Novaculite

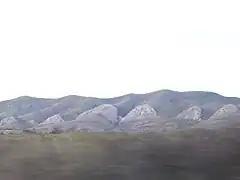
Novaculite forms light grey flatirons in the Marathon Uplift area of Texas.

Novaculite, also called Arkansas Stone, is a microcrystalline to cryptocrystalline rock type that consists of silica in the form of chert or flint. It is commonly white to grey or black in color, with a specific gravity that ranges from 2.2 to 2.5. It is used in the production of sharpening stones. It occurs in parts of Arkansas, Oklahoma, and Texas, as well as in Japan and parts of the Middle East. The name "novaculite" is derived from the Latin word "novacula", meaning a sharp knife, dagger, or razor, in reference to its use in sharpening. The first recorded use of the term "whetstone" was in reference to a honing stone from Arkansas.